Hermine Kittel

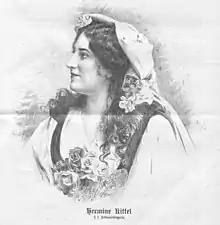
Hermine Kittel in 1902

Hermine Kittel (December 2, 1879 – April 7, 1948) was an Austrian contralto from Vienna. She studied singing with Amalie Materna in Vienna. She made her operatic debut in 1897 in Ljubljana. Kittel first sang under Gustav Mahler at the Vienna Hofoper (Vienna State Opera) and later premiered in a revision of "Ariadne auf Naxos". She sang at the Bayreuth Festival in 1902 and 1908, where she sang Erda in "Der Ring des Nibelungen". She also sang at the Salzburg Festival, where she often played Marcellina in "The Marriage of Figaro".